Middle Ages

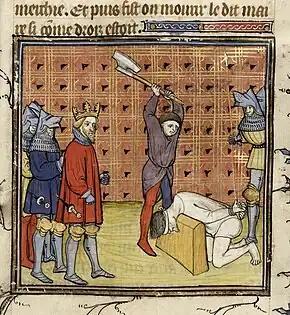
Execution of some of the ringleaders of the "jacquerie", from a 14th-century manuscript of the "Chroniques de France ou de St Denis"

The High Middle Ages was a period of great religious movements. Besides the Crusades and monastic reforms, people sought to participate in new forms of religious life. New monastic orders were founded, including the Carthusians and the Cistercians. The latter, in particular, expanded rapidly in their early years under the guidance of Bernard of Clairvaux (d. 1153). These new orders were formed in response to the feeling of the laity that Benedictine monasticism no longer met the needs of the laymen, who, along with those wishing to enter the religious life, wanted a return to the simpler hermetical monasticism of early Christianity, or to live an Apostolic life. Religious pilgrimages were also encouraged. Old pilgrimage sites such as Rome, Jerusalem, and Compostela received increasing numbers of visitors, and new sites such as Monte Gargano and Bari rose to prominence.